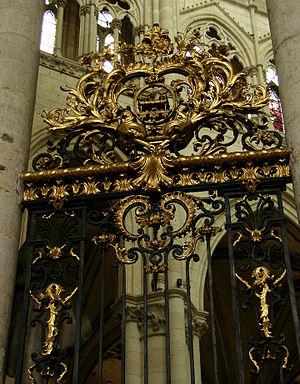
La cathédrale Notre-Dame d'Amiens est une église catholique située à Amiens dans le département français de la Somme en région Hauts-de-France.
Andéol du Vivarais est considéré comme un saint par les catholiques romains et les orthodoxes. Il est né à Smyrne au IIᵉ siècle.
Jean-Baptiste Veyren, surnommé Vivarais, est un serrurier et ferronnier d'art français du XVIIIᵉ siècle, baptisé le 25 décembre 1707 à Villeneuve-de-Berg, en Ardèche, décédé le 9 avril 1788 et inhumé le lendemain, à Corbie, dans la Somme.